List of AC Milan records and statistics

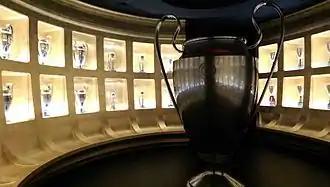
A partial view of the AC Milan's trophy room at the club's museum in "Casa Milan"

Milan have won honours both domestically and in European cup competitions. They have won the "Scudetto" nineteen times, the Coppa Italia five times and the Supercoppa Italiana seven times. They won their first league title in their second season, winning the 1901 Italian Football Championship, while their most recent success came in 2022, when they won their 19th "Scudetto". Internationally, they are the most successful Italian club, with 18 trophies which include seven UEFA Champions League titles, five UEFA Super Cups, two European Cup Winners' Cups, three Intercontinental Cups and one FIFA Club World Cup.